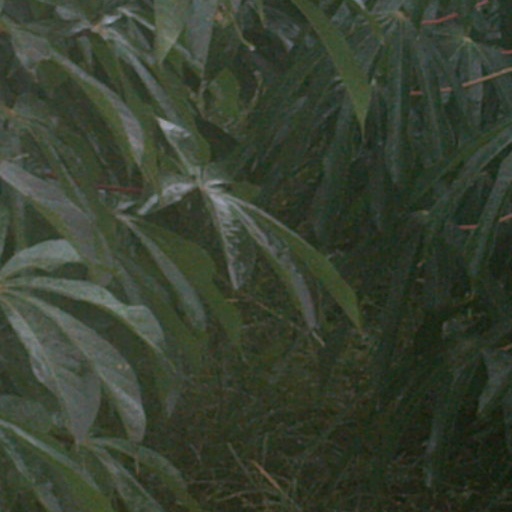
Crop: cassava